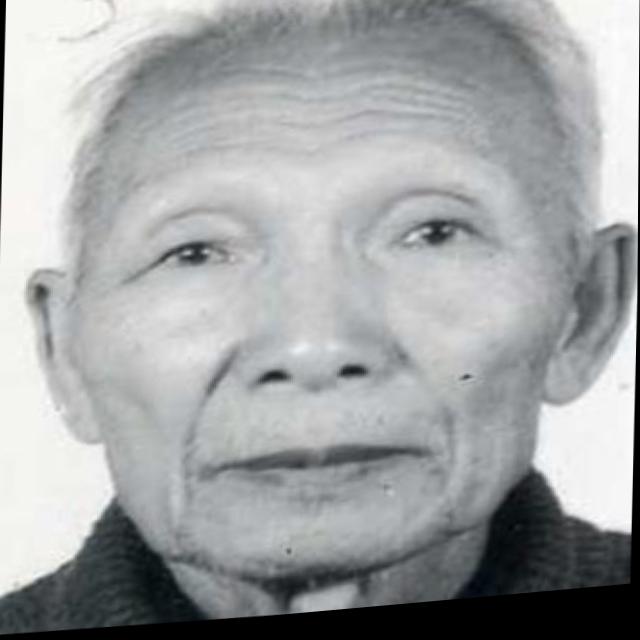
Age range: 65+